Albert P. Morano

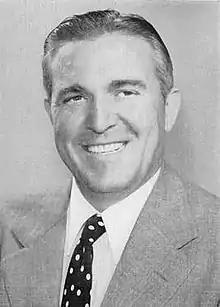

Albert Paul Morano (January 18, 1908 – December 16, 1987) was an American politician and member of the U.S. House of Representatives from Connecticut.